Mullá Husayn

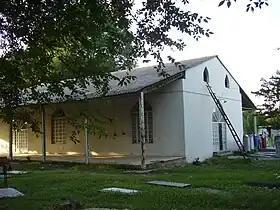
The Shrine of Shaykh Tabarsi

After the encounter at Barfurush the group constructed defensive fortifications at the nearby Shrine of Shaykh Tabarsi, a local saint. Upon arriving at the shrine, the Bábís, numbering a little over 300 according to Bábí and Baháʼí sources and according to court historians, were now under imminent attack from government forces, yet their numbers swelled to between 540 and 600 people as Bábís from the region streamed to their defense. The Bábí combatants represented almost every social class, including clergymen, merchants, craftsmen, and representatives of the landed nobility; the youngest was a twelve-year-old boy. The distribution of urban and rural participants has been shown to be roughly identical to the makeup of Persian society at the time, demonstrating the wide array of respondents to the religion of the Báb. Unlike at later Bábí upheavals where women would play a significant, or even majority role, all of the participants at Tabarsi were male.